Sky position (RA, Dec in degrees): 210.33, 19.531
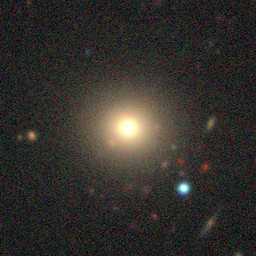
Galaxy morphology: Round Smooth Galaxies